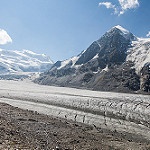
Scene: Outdoor